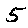
Label: 5